A Cure for Wellness

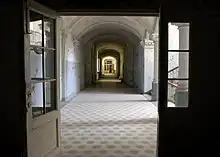
Beelitz-Heilstätten, pictured in 2005, served as a primary filming location.

The film's leads, Dane DeHaan and Mia Goth, were announced in April 2015, Jason Isaacs was added to the cast that June.